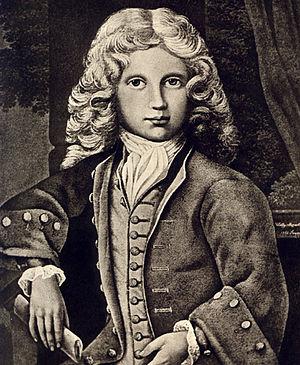
La Symphonie en sol majeur nº 7a « Alte Lambacher », K. Anh. 221/45ᵃ, a probablement été écrite par Wolfgang Amadeus Mozart à la Haye en 1766 et révisée en 1767.
La Symphonie nᵒ 8 en ré majeur, K. 48, a été terminée par Wolfgang Amadeus Mozart le 13 décembre 1768. Elle a été écrite à Vienne, à un moment où la famille était sur le point de rentrer chez elle à Salzbourg. Dans une lettre à son ami à Salzbourg, Lorenz Hagenauer, Leopold Mozart explique le retard : «nous ne pouvions pas conclure nos affaires plus tôt, même si je me suis efforcé sans relâche de le faire». Le manuscrit de la symphonie nᵒ 8 est aujourd'hui conservé à la Staatsbibliothek Kulturbesitz Preusischer à Berlin.
La Symphonie nᵒ 7 en ré majeur, K. 45, a été terminée par Wolfgang Amadeus Mozart en janvier 1768 après le retour de la famille qui s'était rendue à Olomouc et Brno en Moravie.